Zlatna Moruna

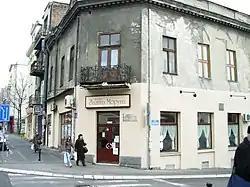
The tavern after the 2013 reconstruction

Zlatna Moruna or Golden Beluga is a kafana in Belgrade, the capital of Serbia. Today considered a "historical kafana", it was a gathering place and an unofficial base of the members of Young Bosnia revolutionary movement, prior to the 1914 Assassination of Archduke Franz Ferdinand of Austria, a prelude to World War I.